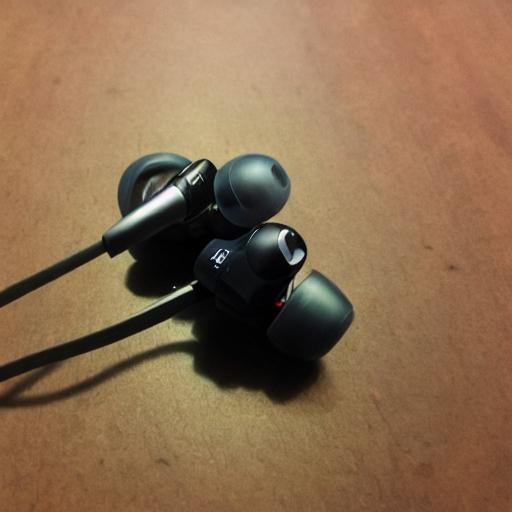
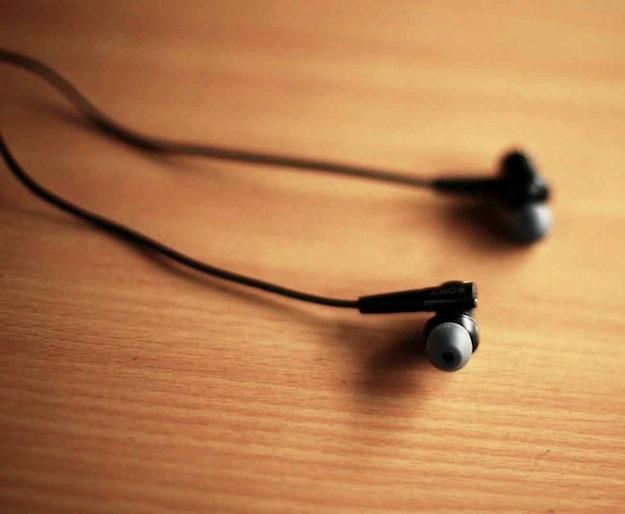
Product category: headphones
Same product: no